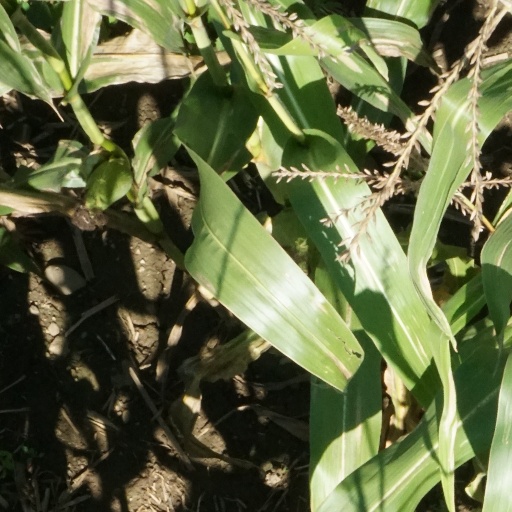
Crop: maize; corn